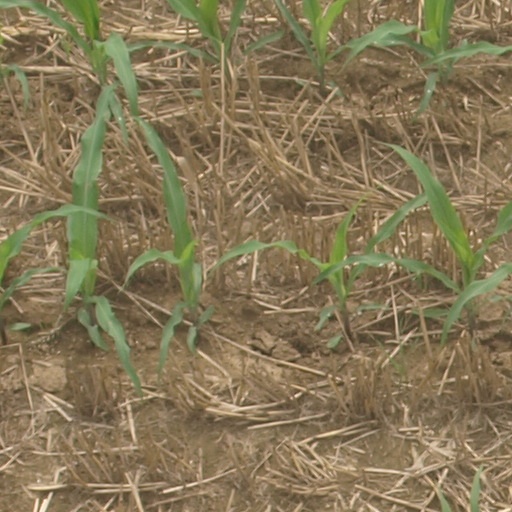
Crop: maize; corn